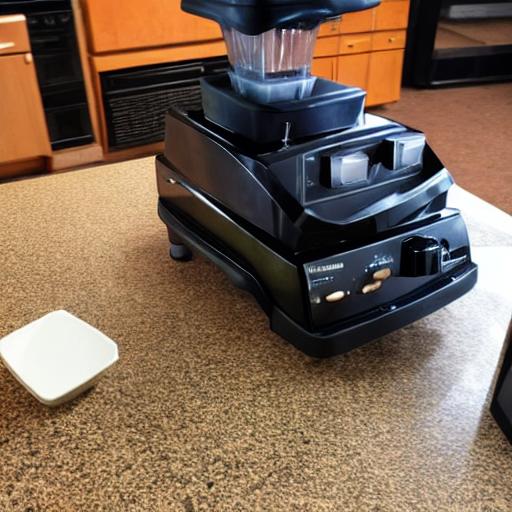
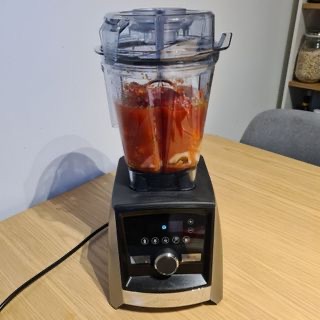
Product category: items_blender
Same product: no